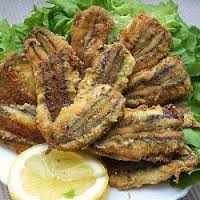
Yemek: hamsi